Chris Goulding

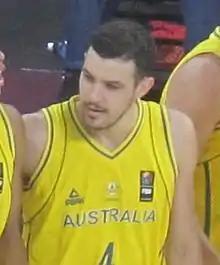

As a youth, Goulding represented Australia in under-18s, under-19s and under-20s, including playing at the 2007 FIBA Under-19 World Championship in Serbia. In 2014, he played for the Australian Boomers at the FIBA World Cup in Spain. He went on to play for the Boomers at the 2015 FIBA Oceania Championship and the 2016 Rio Olympics. In 2018, he won a gold medal with the Boomers at the Commonwealth Games, and in 2019, he competed at the FIBA World Cup in China.